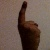
The image shows a hand gesture representing the number 1 in Indian Sign Language.